London Victoria station

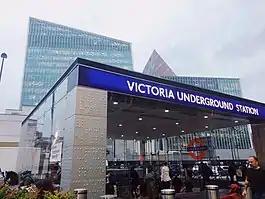
Entrance to the tube station at Cardinal Place

British Railways (BR) took over the station on 1 January 1948. A new set of offices for Continental trains opened on 14 June, while the eastern booking hall was renovated, opening on 5 February 1951.